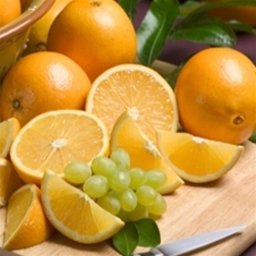
Label: Orange